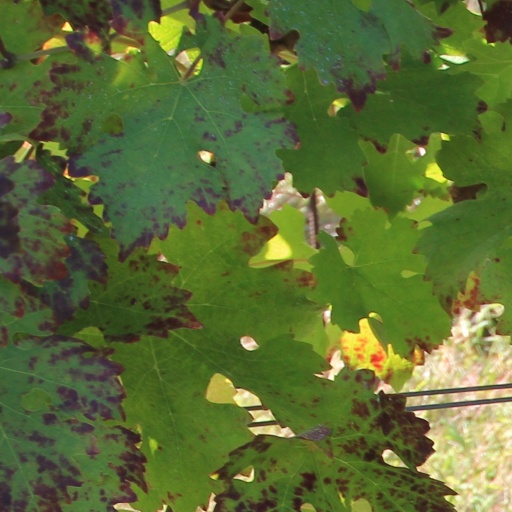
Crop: grape